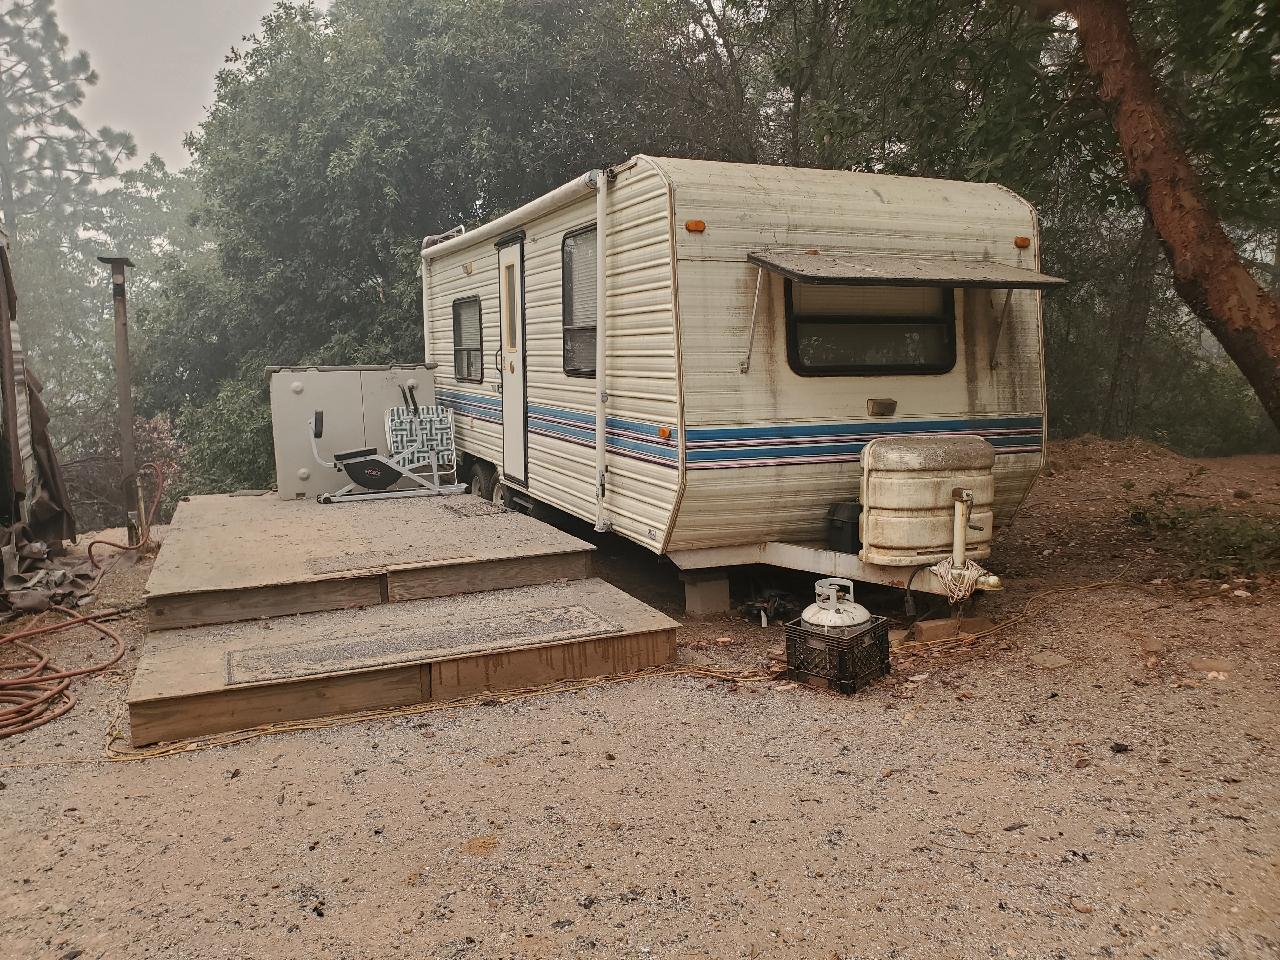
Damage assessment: no_damage